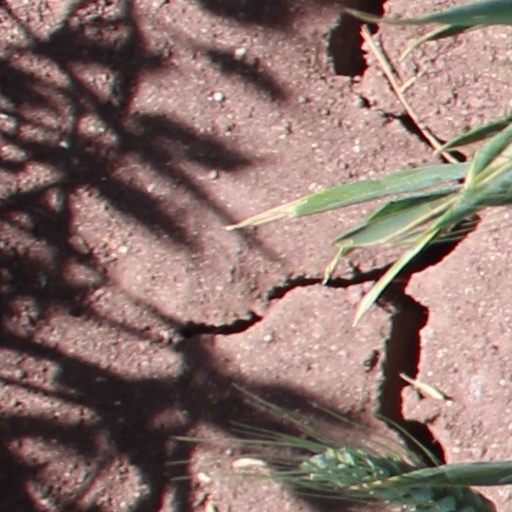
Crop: wheat